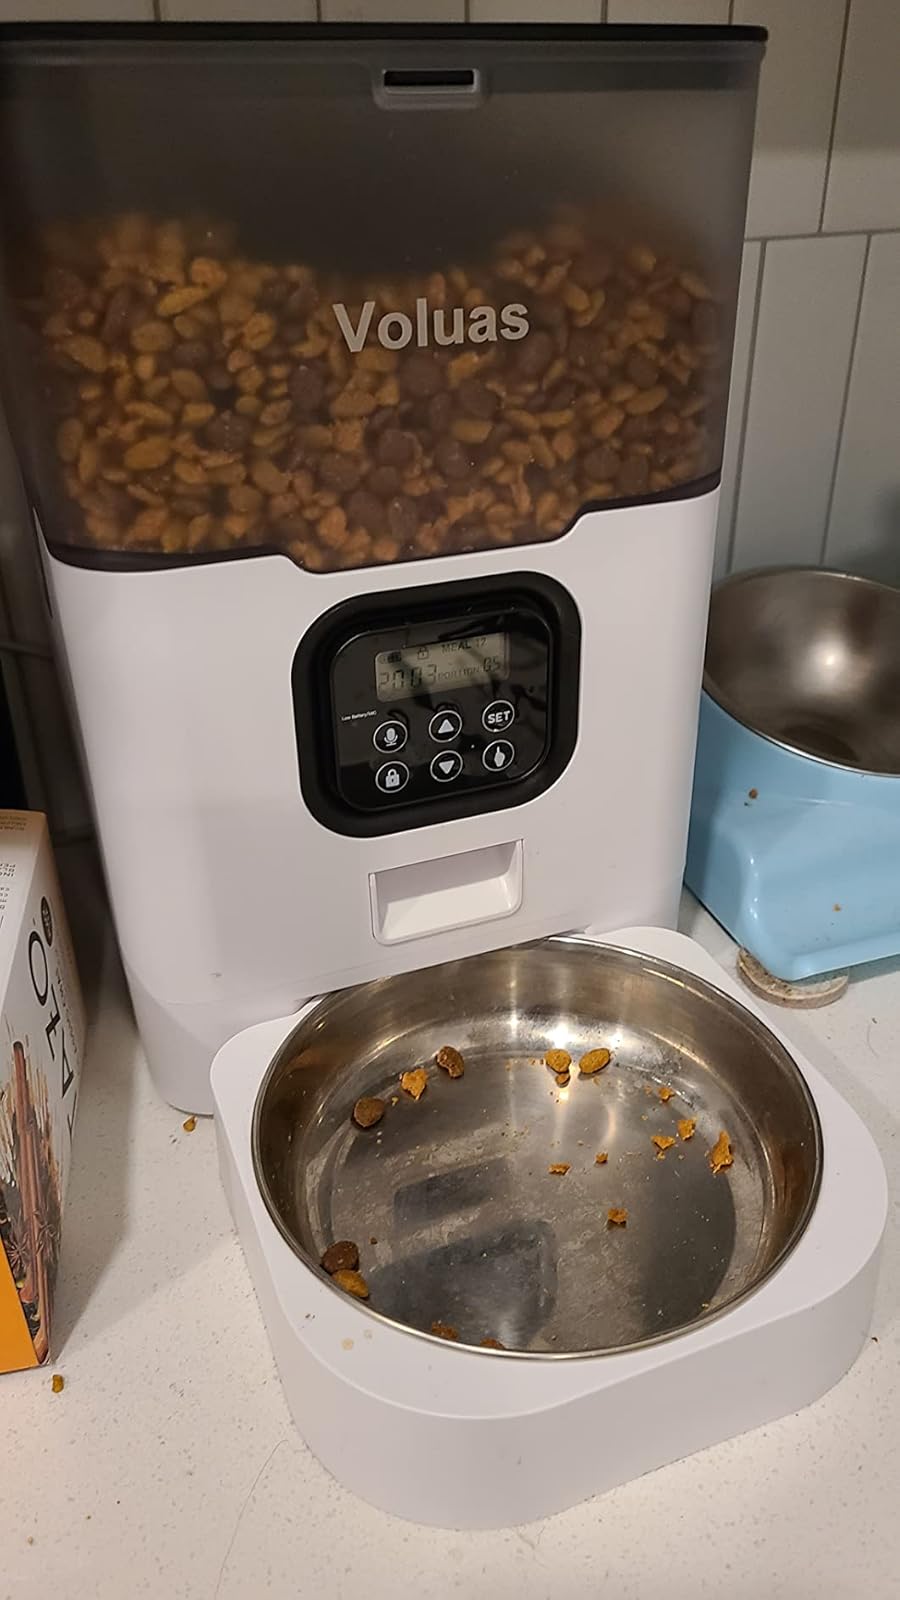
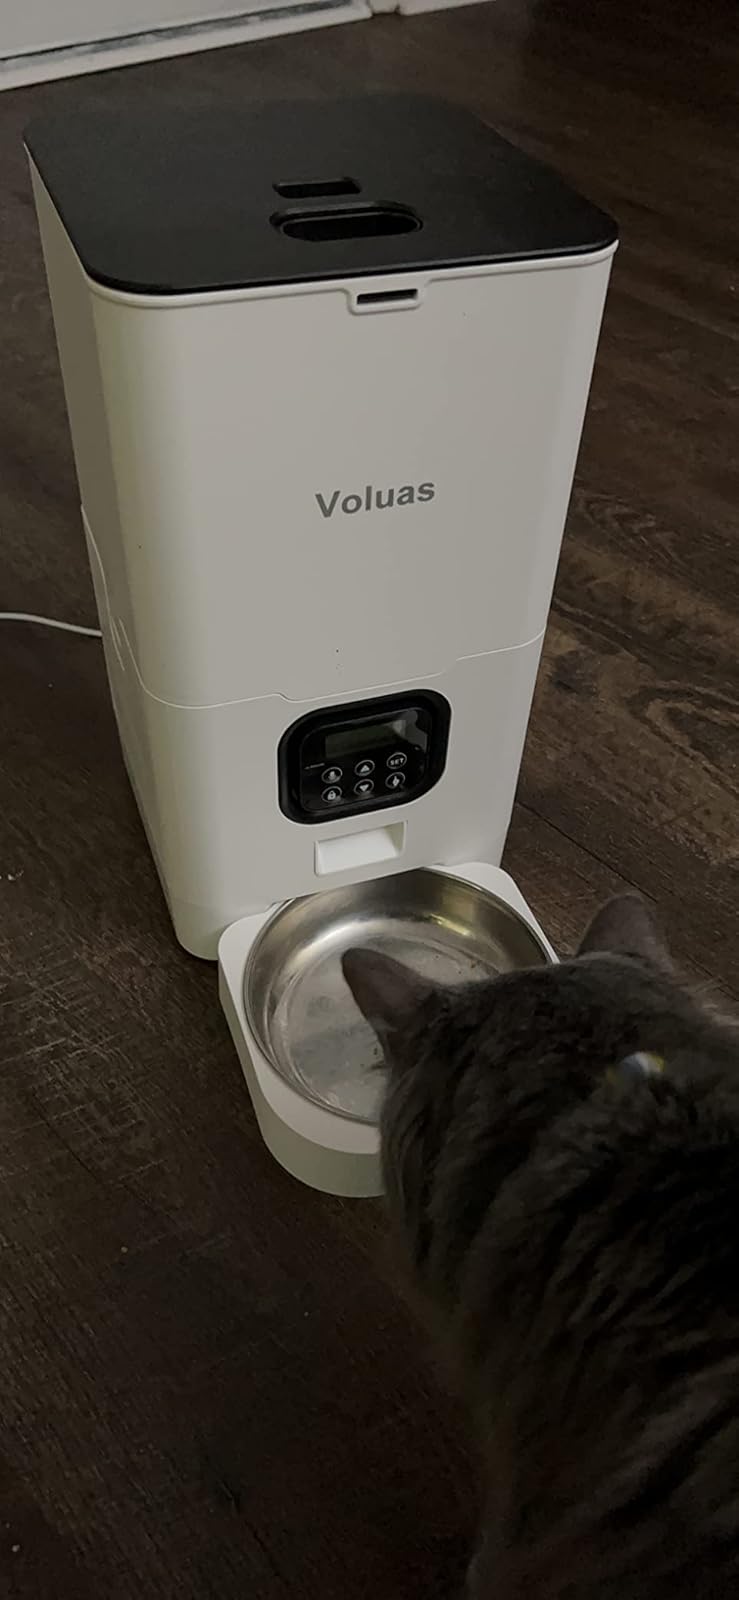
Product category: items_feeder
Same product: no